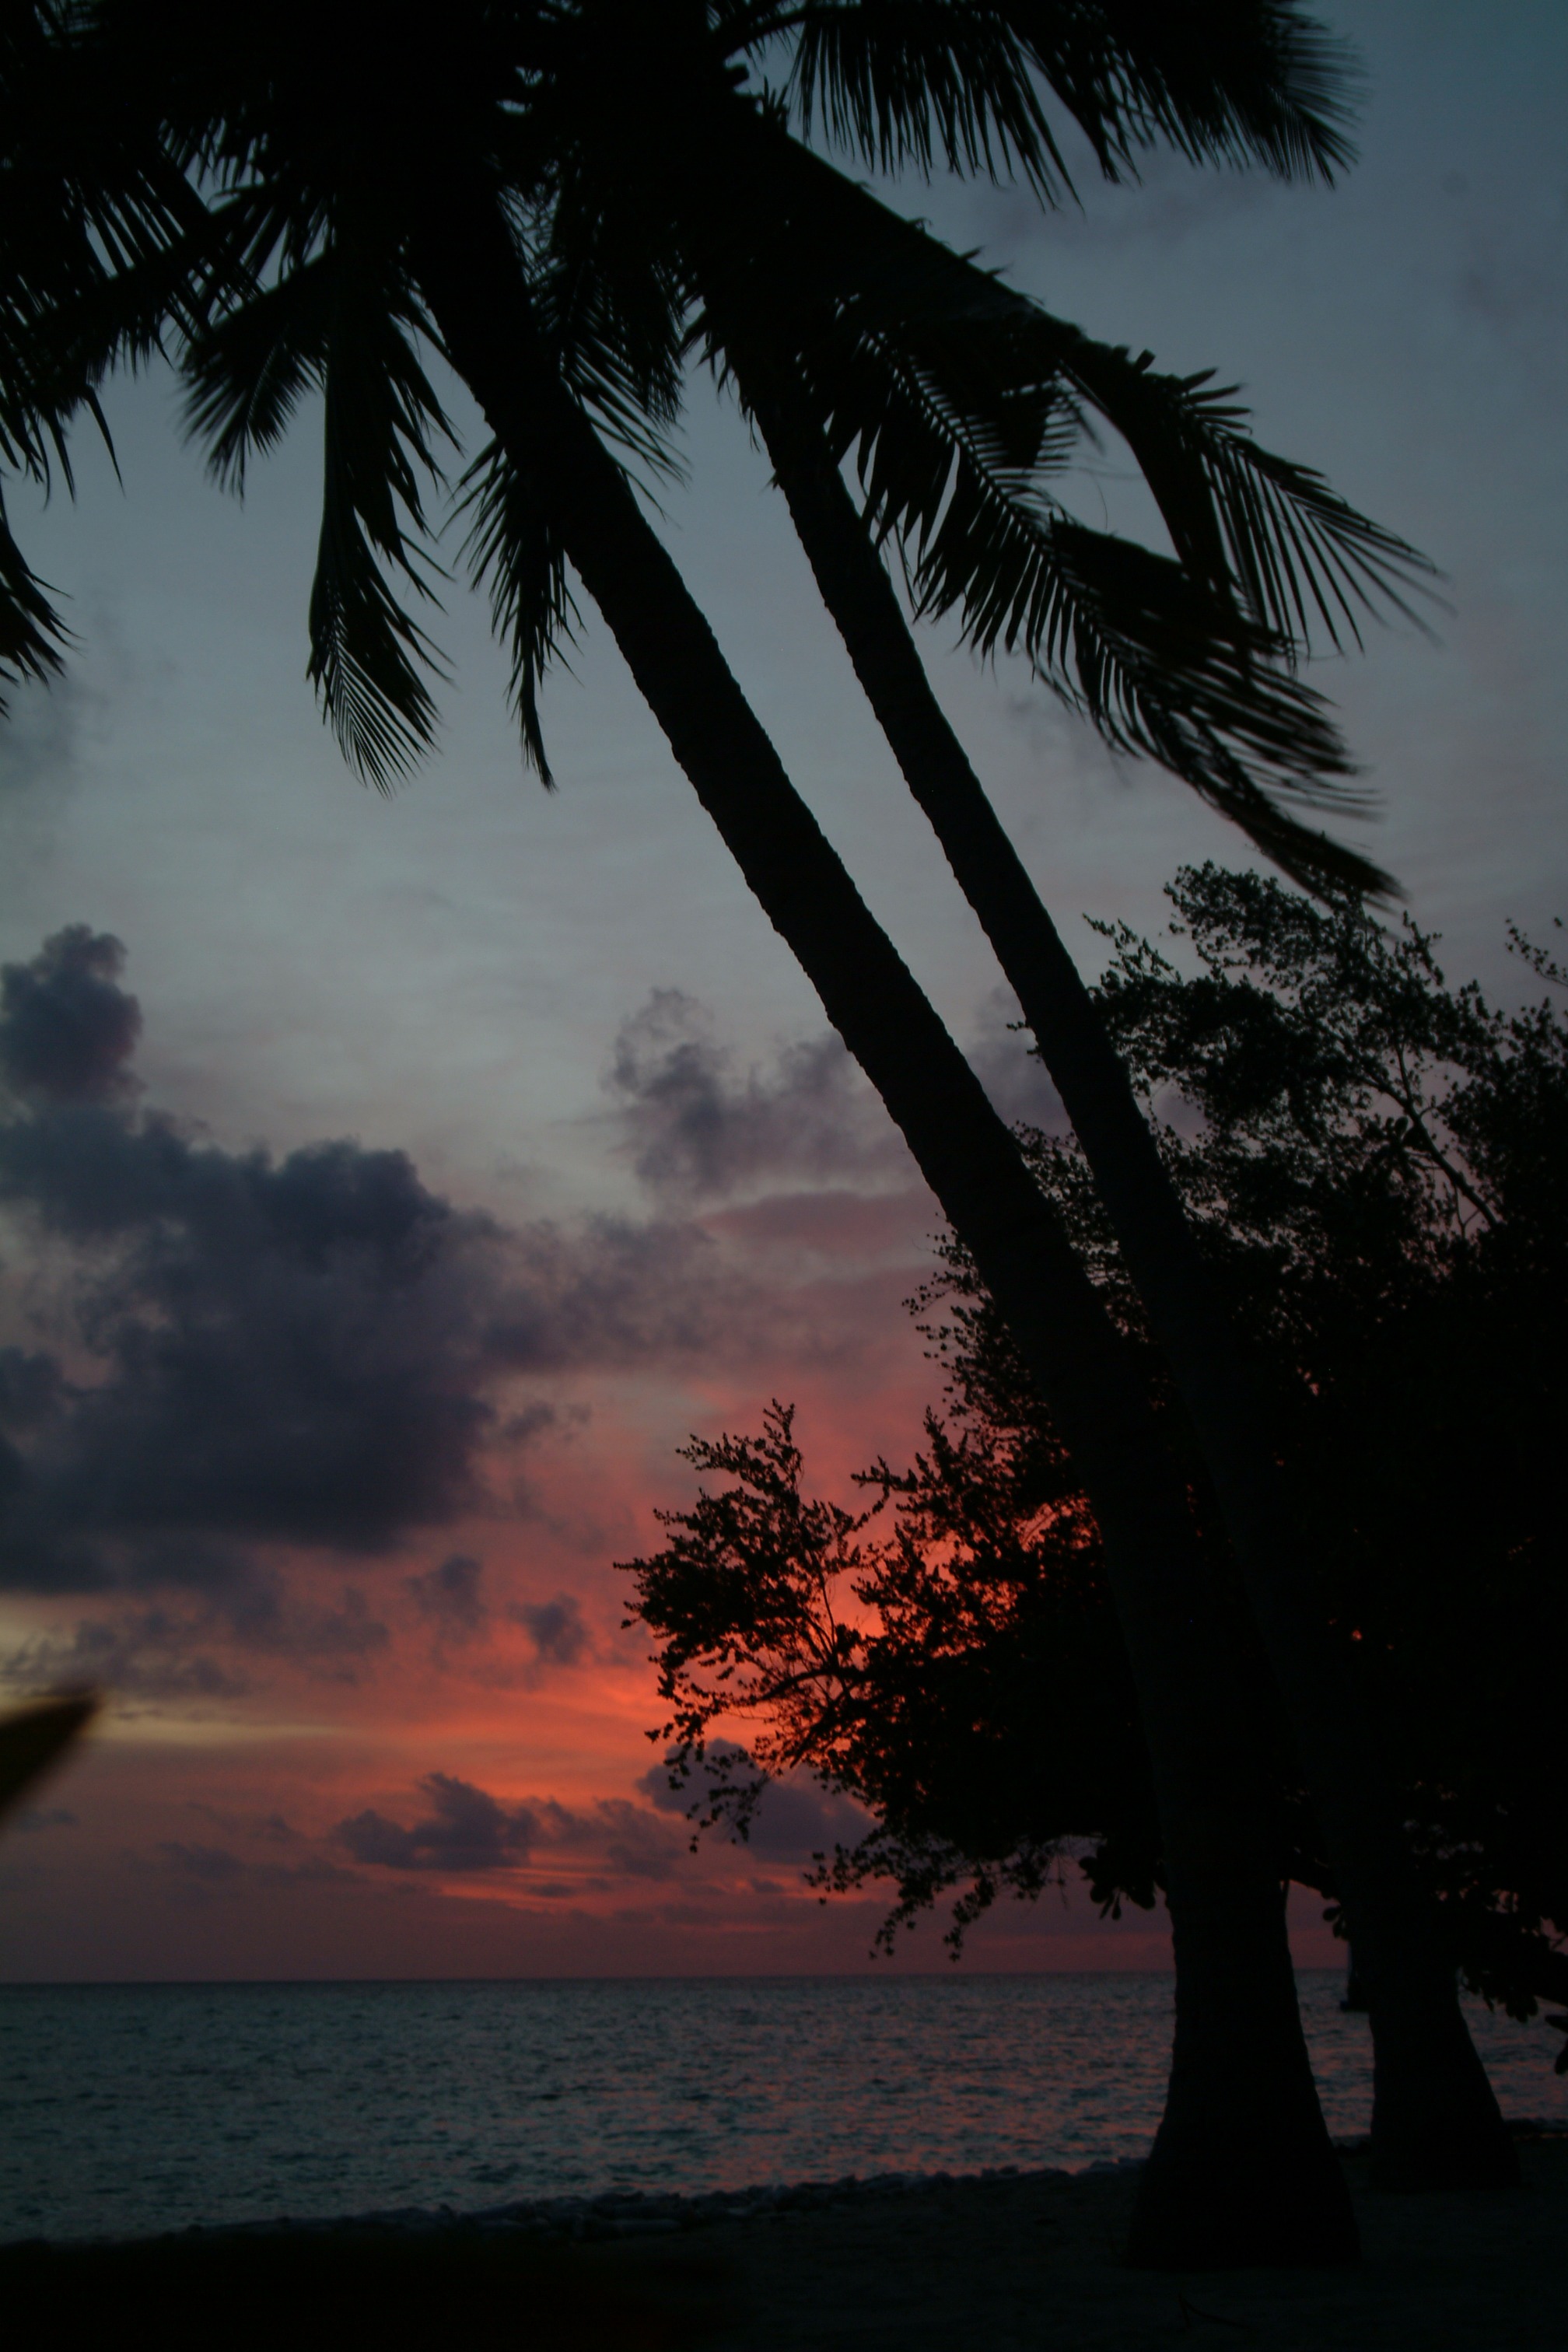
beach, sea, coast, tree, ocean, cloud, sky, sunrise, sunset, sunlight, morning, dawn, dusk, evening, maldives, atmospheric phenomenon, woody plant, arecales, palm family